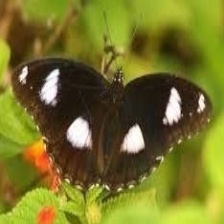
Species: DANAID EGGFLY
Butterfly family (ImageNet category): monarch